Ernest Augustus, King of Hanover

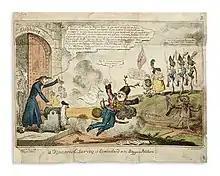
A George Cruikshank cartoon mocking Ernest at the 1815 defeat of his increased allowance. The brown section at lower right covers an image of the ghost of Sellis (visible if enlarged), who hints at the Duke's involvement in his death (Cruikshank self-censored most copies for fear of a libel suit).

In March 1792, the King commissioned Ernest as a colonel in the 9th (Queen's) Light Dragoons. The prince served in the Low Countries during the War of the First Coalition under his elder brother the Duke of York, the supreme commander of a Coalition army of British, Hanoverian and Austrian troops. In a skirmish with the French army near the Wallonian town of Tournai in August 1793, he sustained a sabre wound to the head, which resulted in a disfiguring scar. At the Battle of Tourcoing on 18 May 1794, his left arm was injured by a French cannonball passing close by him. In the days after the battle, the sight in his left eye faded. In June, he was sent to England to convalesce, his first stay there since 1786.